New Order (Indonesia)

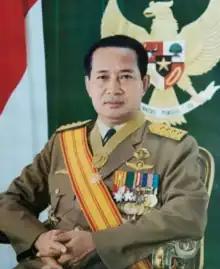
General Suharto

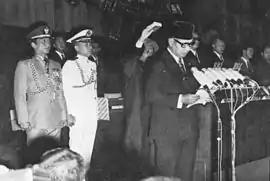
Suharto took the presidential oath of office on 27 March 1968.

The "New Order" was so called to distinguish and "better" itself from Sukarno's "Old Order". Pancasila was promoted as the national ideology, one that pre-dated introduced religions such as Hinduism or Islam. Suharto secured a parliamentary resolution in 1978 ("Tap MPR No. II/1978") which obliged all organisations in Indonesia to adhere to Pancasila as a basic principle; he later secured another parliamentary resolution in 1983 ("Tap MPR No. II/1983") which prohibited all organizations from adhering to any principles except Pancasila, a policy known as "Pancasila sole principle". He instituted a Pancasila indoctrination program that was mandatory for all Indonesians, from primary school students to office workers. Pancasila, a rather vague and generalist set of principles originally formulated by Sukarno in 1945, was vigorously promoted as a sacrosanct national ideology which represented the ancient wisdom of the Indonesian people even before the entry of foreign-based religions such as Hinduism or Islam. In a July 1982 speech that reflected his deep infatuation with Javanese beliefs, Suharto glorified Pancasila as a key to reaching the perfect life ("ilmu kasampurnaning ") of harmony with God and fellow mankind. In practice, however, the vagueness of Pancasila was exploited by Suharto's government to justify their actions and to condemn their opponents as "anti-Pancasila".